Shelby Corcoran

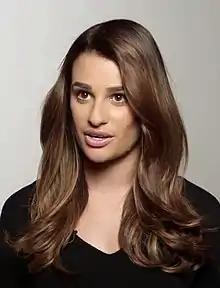
Menzel was cast in "Glee" following a fan campaign based on her resemblance to Lea Michele ("pictured"), who plays Rachel Berry. Her character, Shelby, is revealed to be Rachel's mother in the "Dream On" episode.

Shelby Corcoran is introduced in the fourteenth episode of the series as the coach of Vocal Adrenaline, a rival show choir to New Directions, the show's primary musical group. New Directions' director, Will (Matthew Morrison), on a visit to Carmel High School, meets Shelby. Shelby flirts with Will and then seduces him, and they end up at his apartment making out, but Will is unable to continue and tells her about his relationship problems. Shelby suggests that as Will had been with Terri (Jessalyn Gilsig) since he was fifteen and has immediately moved on to a new relationship, he ought to take some time out for himself. She later observes as New Directions' star singer, Rachel Berry (Lea Michele), and Vocal Adrenaline's Jesse St. James (Jonathan Groff) kiss, and exchanges knowing looks with Jesse. In "Dream On", Rachel confides in Jesse of her lifelong dream to discover the identity of her mother. While they are searching through boxes of records from her basement, Jesse takes a cassette tape from his jacket and pretends that it came from the box. The tape is labeled as a message from mother to daughter. Rachel refuses to listen to the tape, stating that she is not ready. Jesse later meets with Shelby, who reveals that she is Rachel's biological mother and surrogate, but a contractual agreement with Rachel's two fathers prevents her from meeting with Rachel until she is 18. She implores Jesse to convince Rachel to listen to the tape. Back at Rachel's house, Jesse starts the tape playing as Rachel enters her bedroom, then leaves her to listen to it. On the tape, Shelby sings "I Dreamed a Dream", leading to a duet with Rachel in a dream sequence, ending with Rachel back in her room in tears.